Exeter Farm

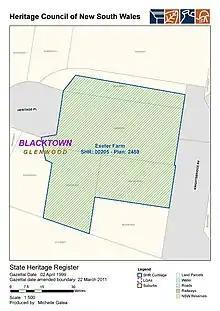
Heritage boundaries

Exeter Farm is a place of exceptional cultural significance at both local and state levels. It comprises a pair of rare, substantially intact and faithfully conserved, early 19th century timber slab cottages within the remnants of its original landscape and setting. This setting includes mature trees and other planting, remnant farm structures, original entry drive and remnant farm fencing. It retains evidence of its approximately 150 years of rural use, including some archaeological evidence. The extended curtilage of this item ensures a buffer between the item and nearby real estate development and reinstates and protects some of the landscape setting and significant views to and from the item.